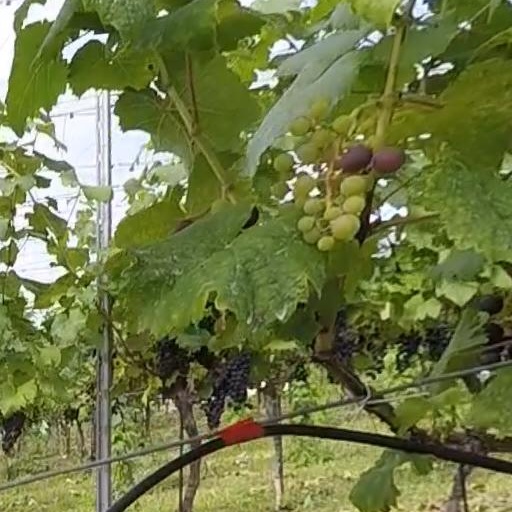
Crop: grape